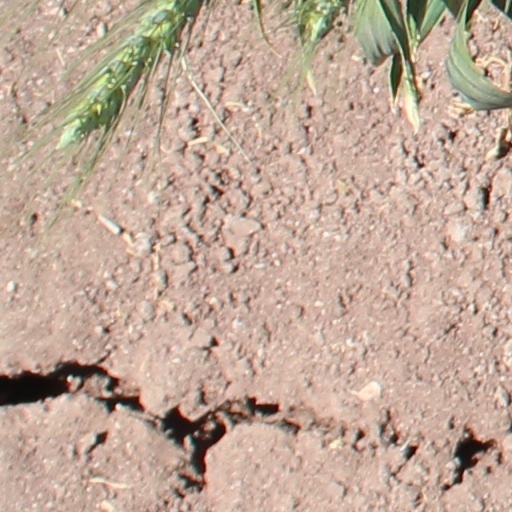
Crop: wheat